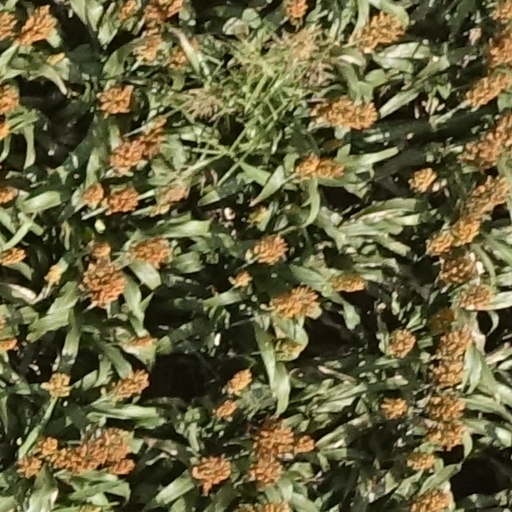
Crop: sorghum